Thomas Keefer

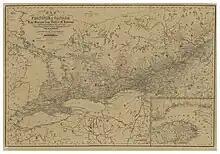
Map of the Province of Canada from Lake Superior to the Gulf of St. Lawrence corrected from information obtained by the Geological Survey under the Direction of Sir W.B. Logan and prepared for the Canadian Directory. Thomas. C. Keefer

However, his engineering focus was on water supply. He became chief engineer of the Montreal Water Board and also built the Ottawa Water Works. One of his best-known achievements was the construction of the Hamilton Waterworks, an achievement commemorated by the preservation of the pumping station as the Hamilton Museum of Steam and Technology. His design for the foundations of the Victoria Bridge (“Keefer’s Shoes”) was used in the construction of the bridge. Keefer was a co-founder and the first president of the Canadian Society of Civil Engineers. He was also president of the American Society of Civil Engineers (1888) and of the Canadian Institute. He was made a fellow of the Royal Society of Canada in 1890 and was its president from 1898 to 1899.